The Legend of Oasis

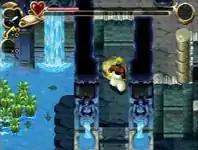
Gameplay screenshot

The game action takes place in real time. Each weapon comes with a set of special attacks that are executed in fighting game style. The player can also summon spirits by firing a "Spirit Ball" at some object from the blue gem in his armlet; the exact spirit summoned depends on the object hit. The spirits can fight enemies, heal Leon, or help solve puzzles. Each has a different power, and Leon can wield short and long swords as well as bow and arrow. He is able to perform "combos" by means of combinations of the D-pad and the action buttons. His arrows can trigger switches.